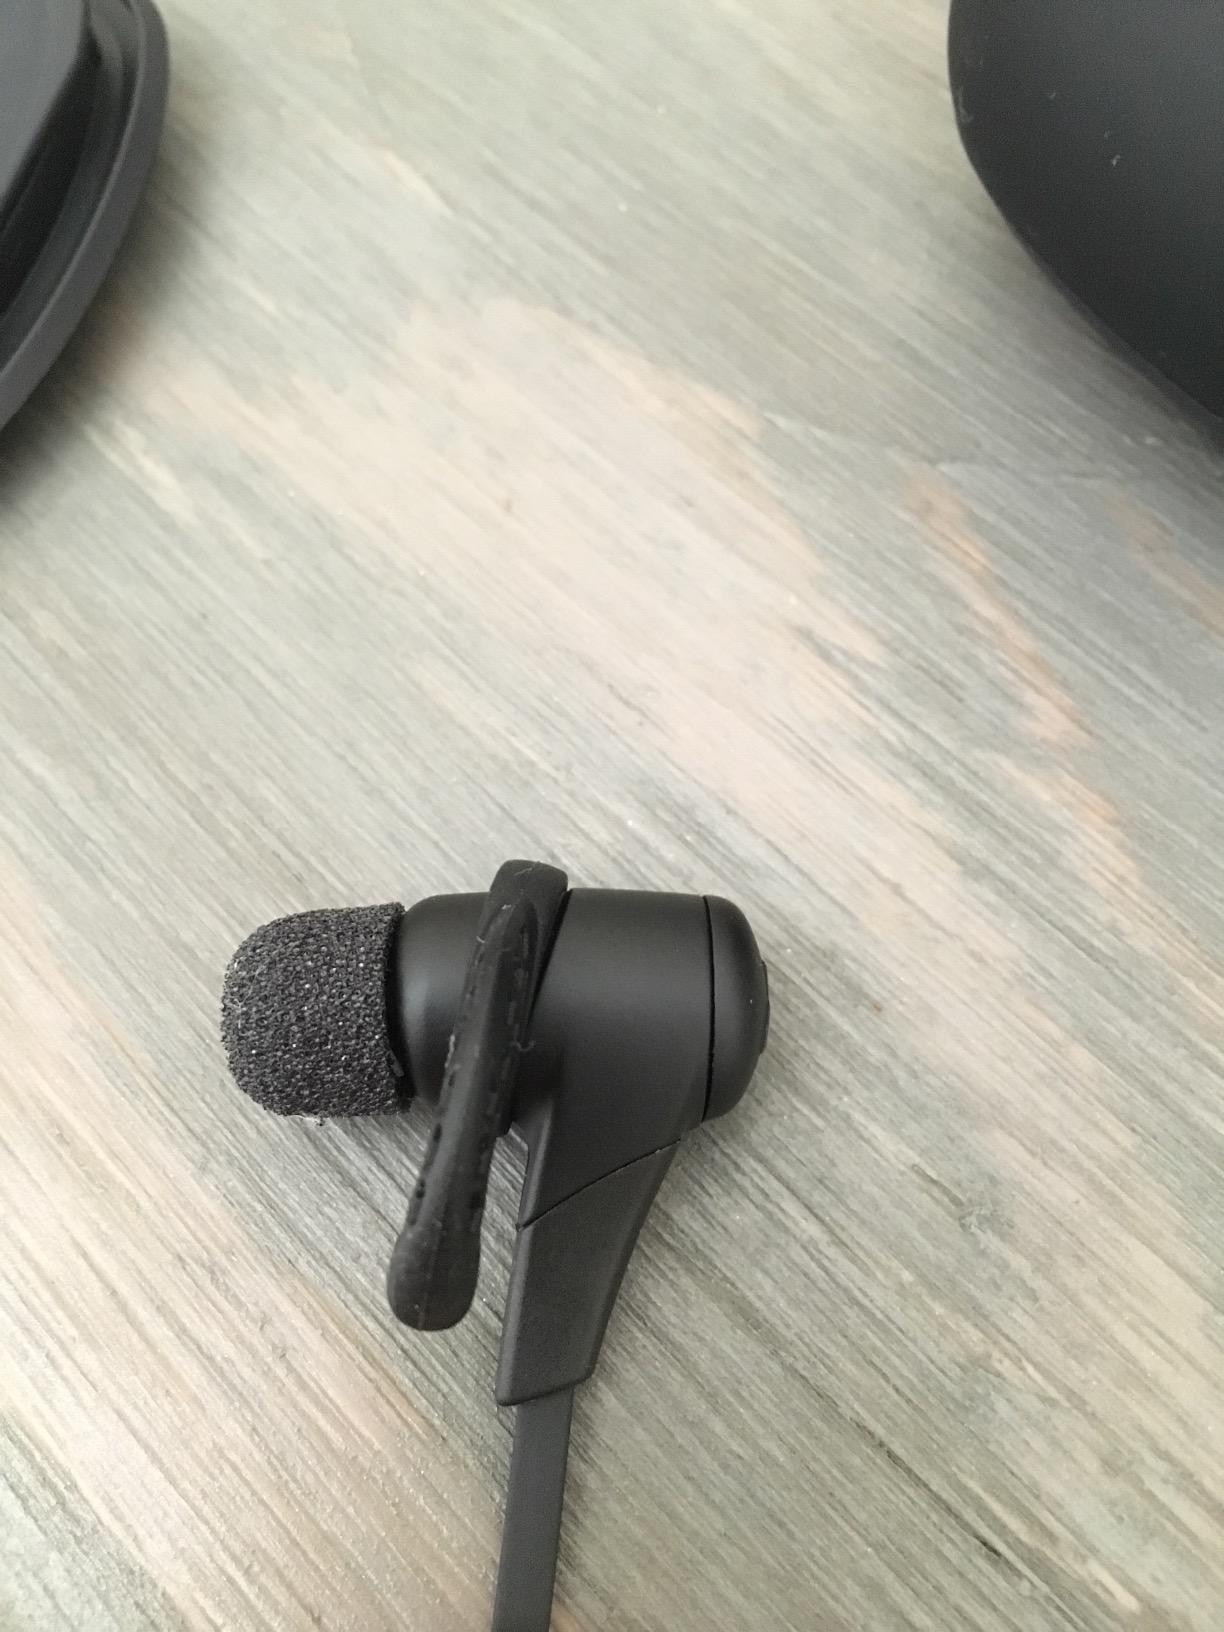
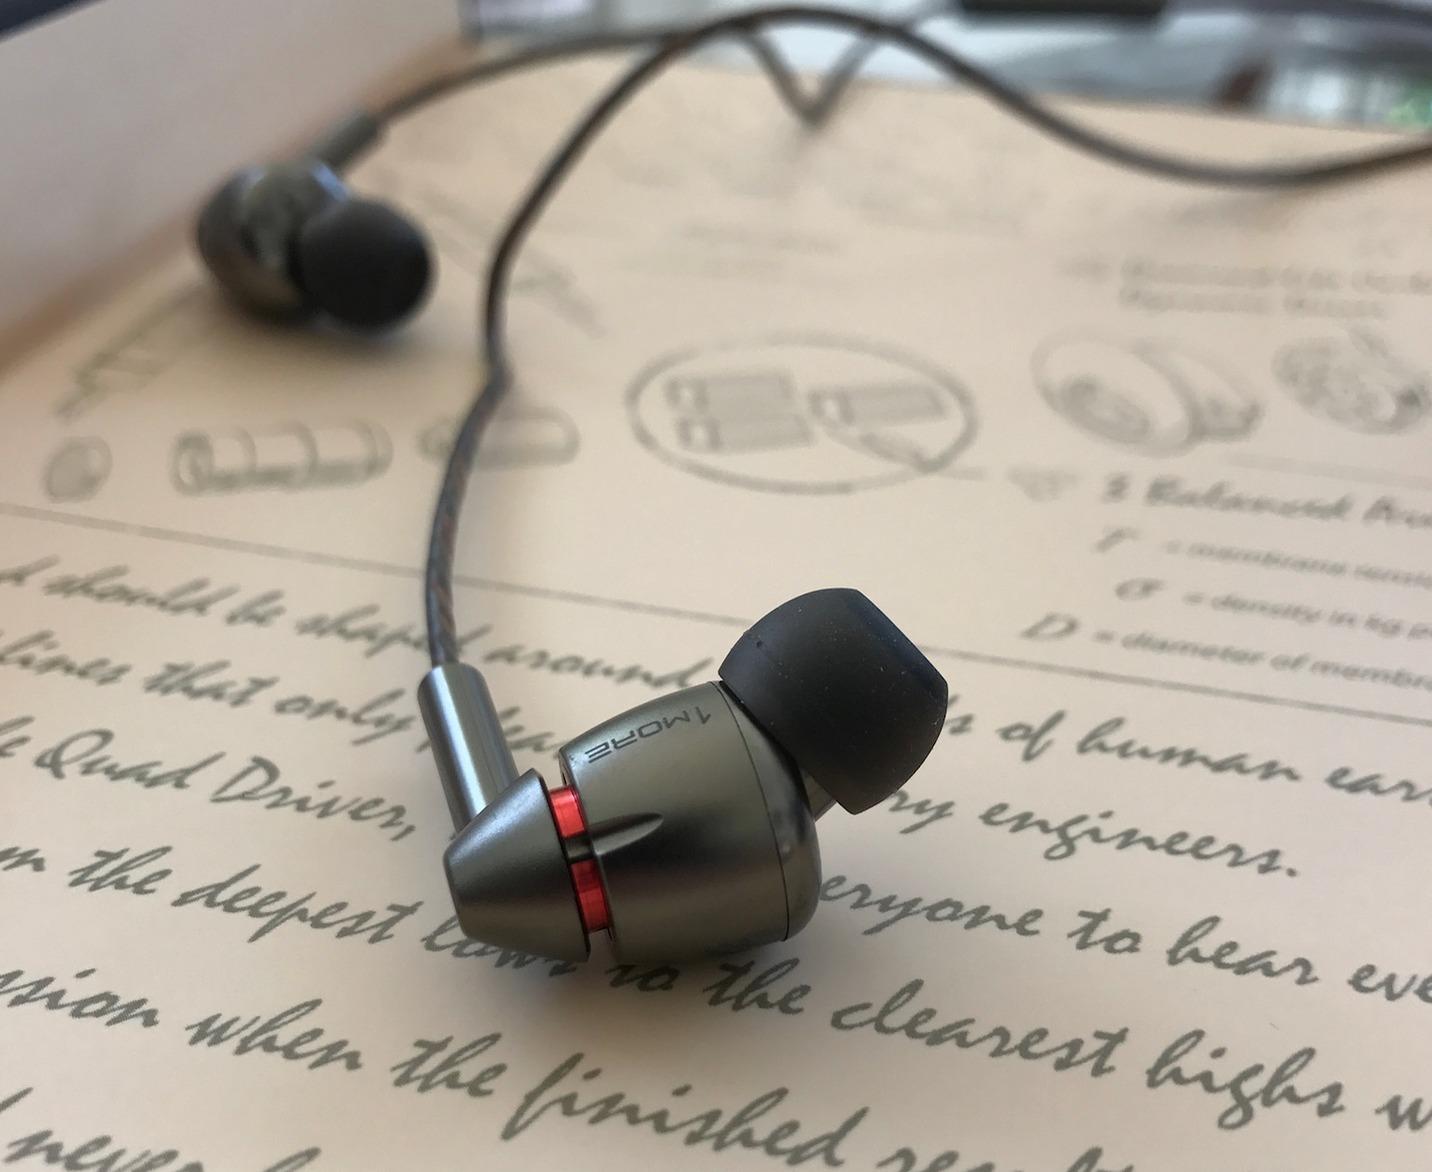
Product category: headphones
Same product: no